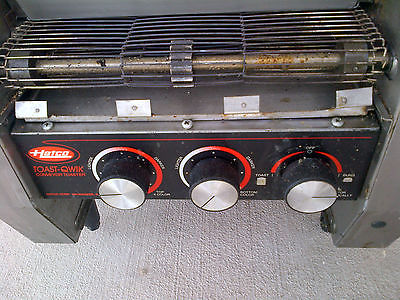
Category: toaster